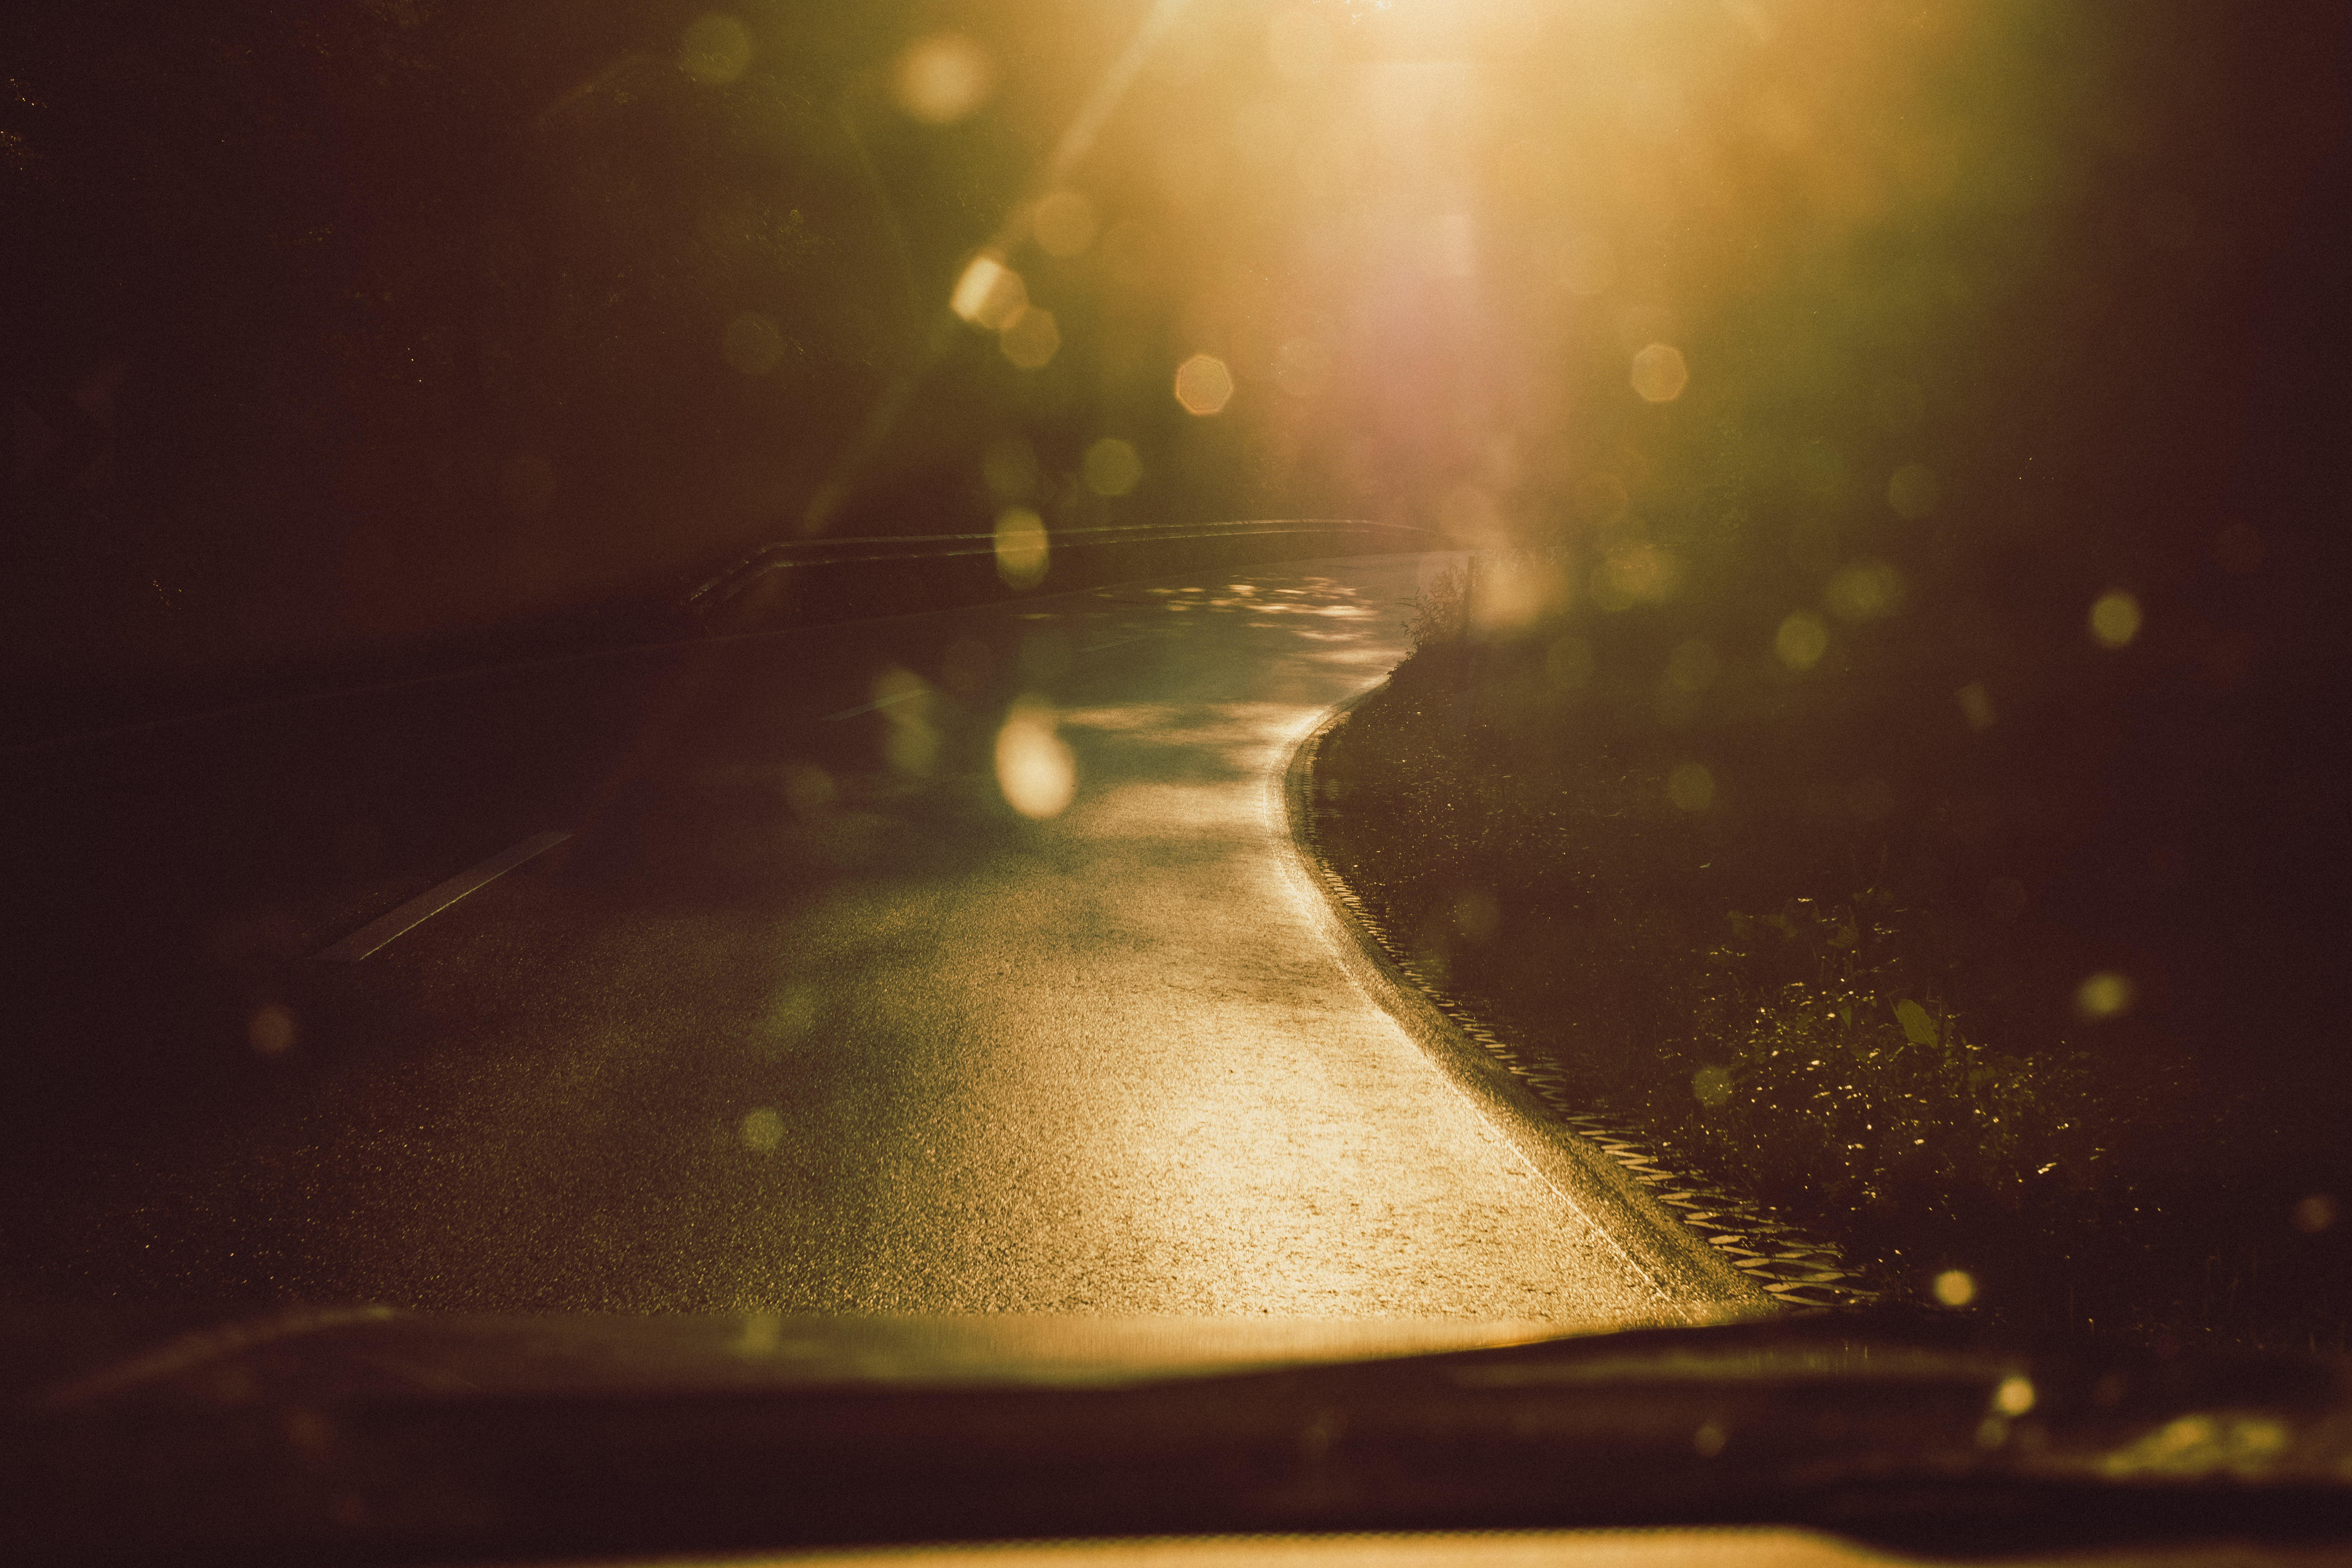
tree, light, sun, fog, road, street, night, photography, vintage, retro, sunlight, morning, leaf, old, atmosphere, foggy, orange, green, reflection, color, weather, darkness, yellow, close up, trees, sunny, art, future, 35mm, kunst, sonne, sonnenstrahlen, fuji, baum, 2, shape, windscreen, strase, wald, xpro, zukunft, landstrase, macro photography, b ume, windschutzscheibe